Atolls of the Maldives

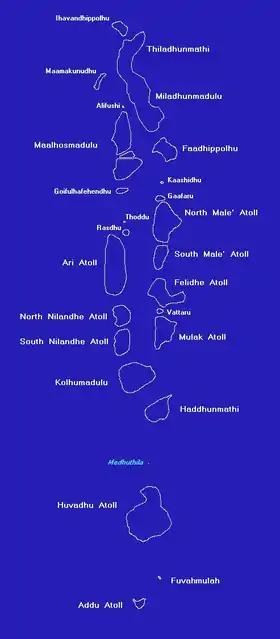
Geographic distribution of the Natural Atolls of the Maldives

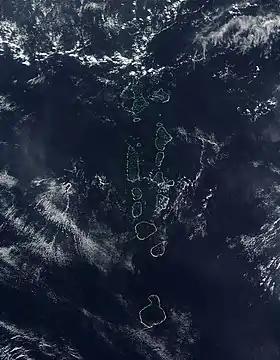
Satellite Image of the Maldives by NASA. The southernmost Atoll of the Maldives, Addu Atoll, is not visible on the image.

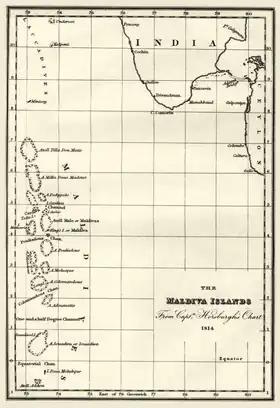
1814 map of 'The Maldiva Islands' by Captain James Horsburgh.

The Maldive Islands are formed by 20 natural atolls, along with a few islands and isolated reefs today which form a pattern stretching from 7 degrees 10′ North to 0 degrees 45′ South. The largest of these atolls is Boduthiladhunmathi, while the atoll containing the most islands is Huvadhu.